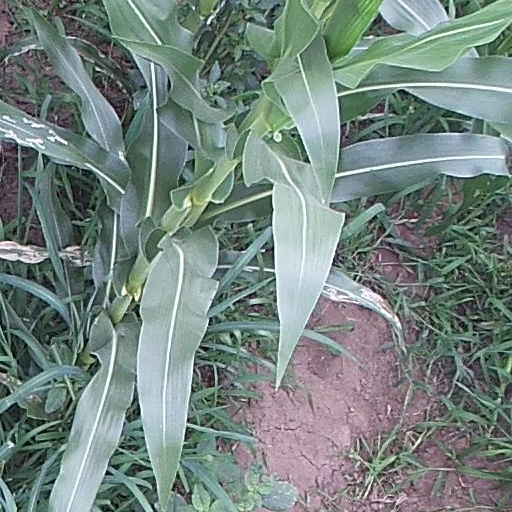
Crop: maize; corn